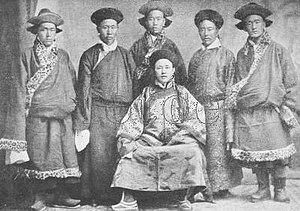
Le Template:14e dalaï-lama et les membres de son cabinet, au Tibet. Date inconnue, entre 1919 et 1949